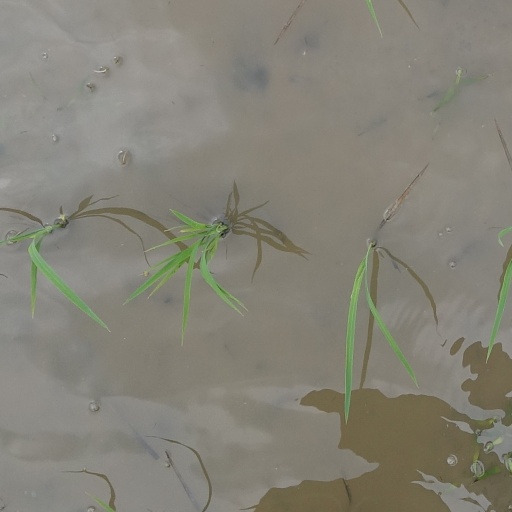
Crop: rice